Namegawa Station

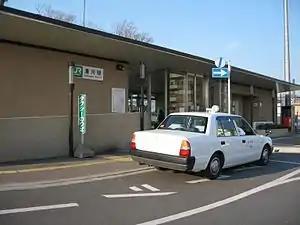
Namegawa Station in January 2007

is a passenger railway station in the city of Narita, Chiba Japan, operated by the East Japan Railway Company (JR East).